Lisa Malaihollo

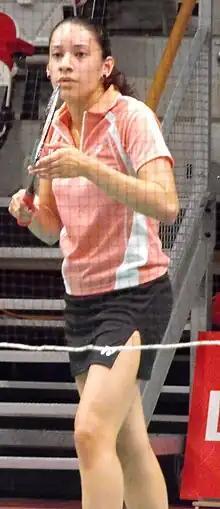

Lisa Khoeblal-Malaihollo (born 9 July 1987) is a former Dutch female badminton player, who was specialized in doubles play at the end of her career. Her father is from Indonesian origin, while her mother is of mixed Dutch-Surinamese origin. From 2006 till her retirement in 2017 she won numerous Satellite and Master events in the Netherlands both in singles and in doubles play. In the Women's Doubles event most of the time Lisa used to play with her friend Yvonne Sie, which she used to call "her little sister". With her Lisa had won the Dutch National Junior U-19 girls doubles title in 2006. She reached the semi-finals three times in the Women's Singles event at the National Championships in 2011, 2013 and 2014. She also reached the semi-finals in the Women's doubles event at the Nationals five times. Four times with Yvonne Sie in 2012, 2013, 2014 and 2015 and one time with Myke Halkema in 2016. She won the Dutch Eredivisie league with her club Velo Wateringen six times (2006, 2010, 2012, 2014, 2016 and 2017) since she joined the first team in 2006. Together with her club Velo she also won runners-up spot at the Europa Cup in 2011. She was the lead singles player at her club for many years before also specializing in the doubles and mixed doubles events.